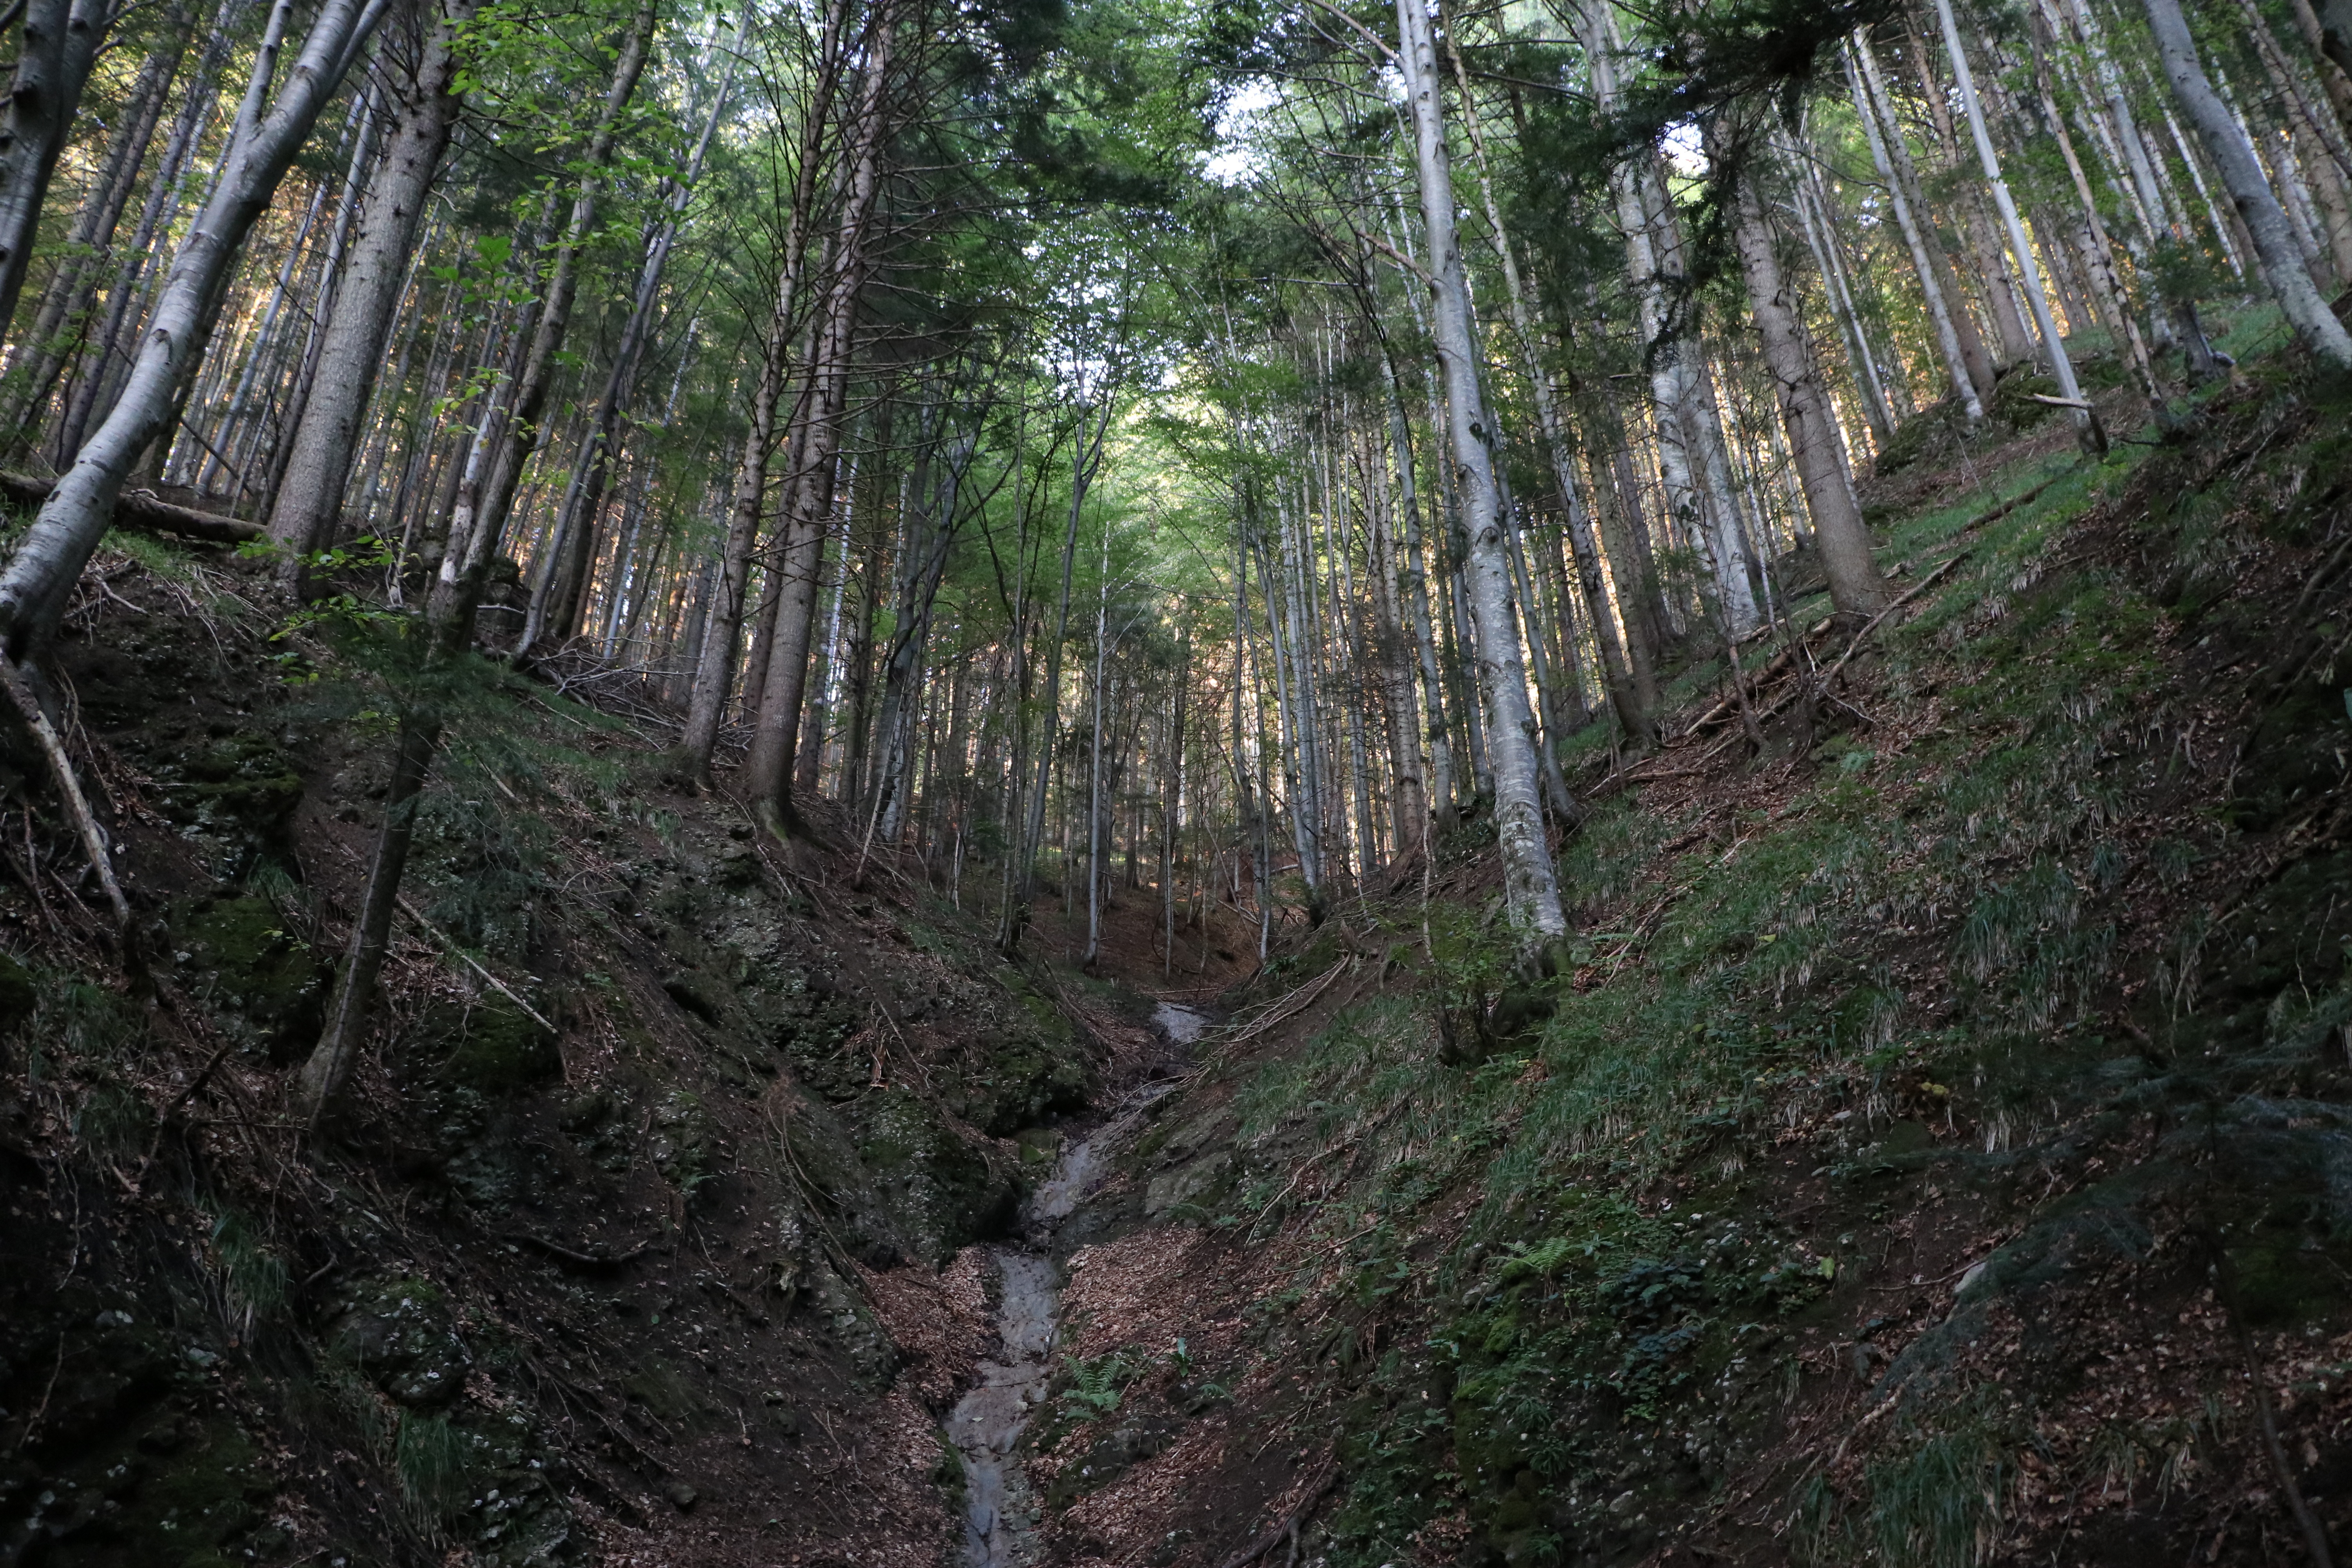
tree, forest, wilderness, trail, formation, jungle, ridge, rainforest, ravine, woodland, habitat, ecosystem, biome, old growth forest, natural environment, geographical feature, temperate broadleaf and mixed forest, temperate coniferous forest, geological phenomenon